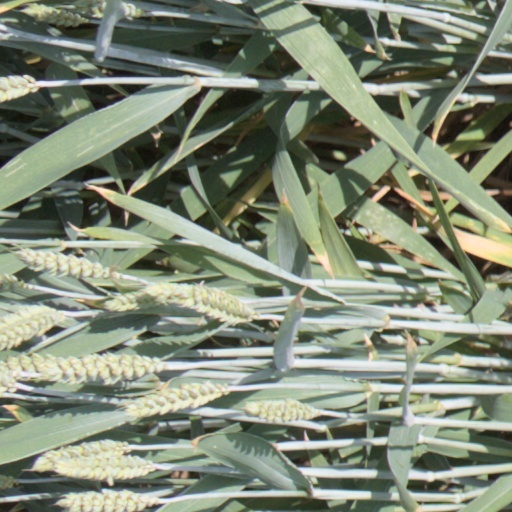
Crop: wheat